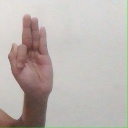
अक्षर: फ